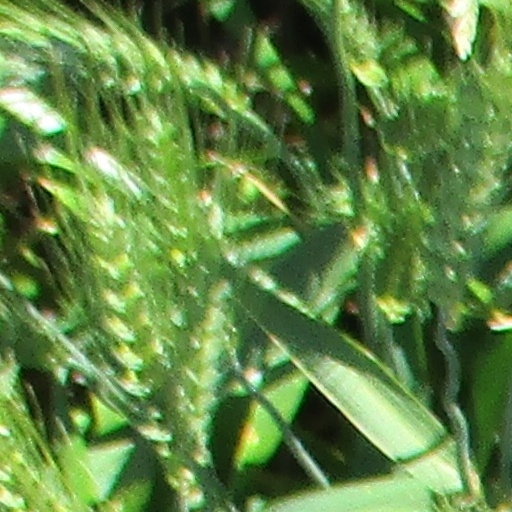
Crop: wheat